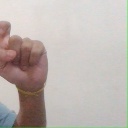
अक्षर: इ